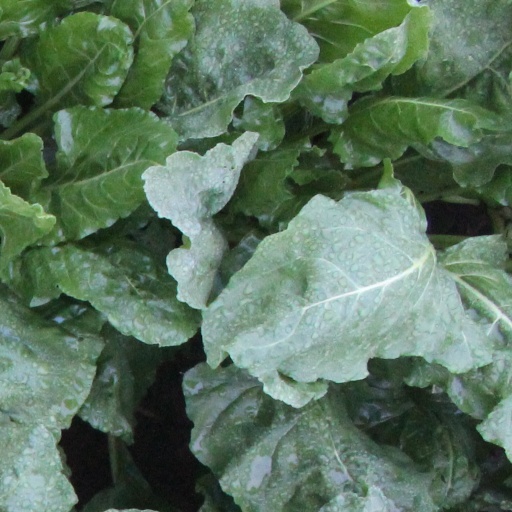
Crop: sugar beet